Club El Porvenir

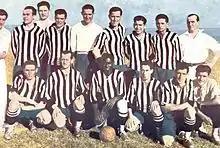
The team that won the Primera B title in 1927, promoting to Primera

The club was established on 15 September 1915 in Villa Porvenir, Avellaneda Partido, primarily as a Greco-Roman wrestling club. The football team debuted in official tournaments in 1918, playing its home games at the Club "Sígame Si Puede" ("Follow me if You can", in Spanish, current Sportivo Dock Sud).